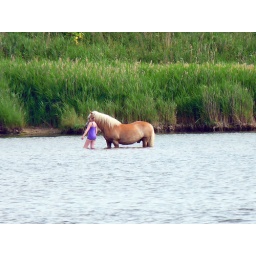
This both take a cooling bath in the river Warnow. A great idea by this hot weather here.